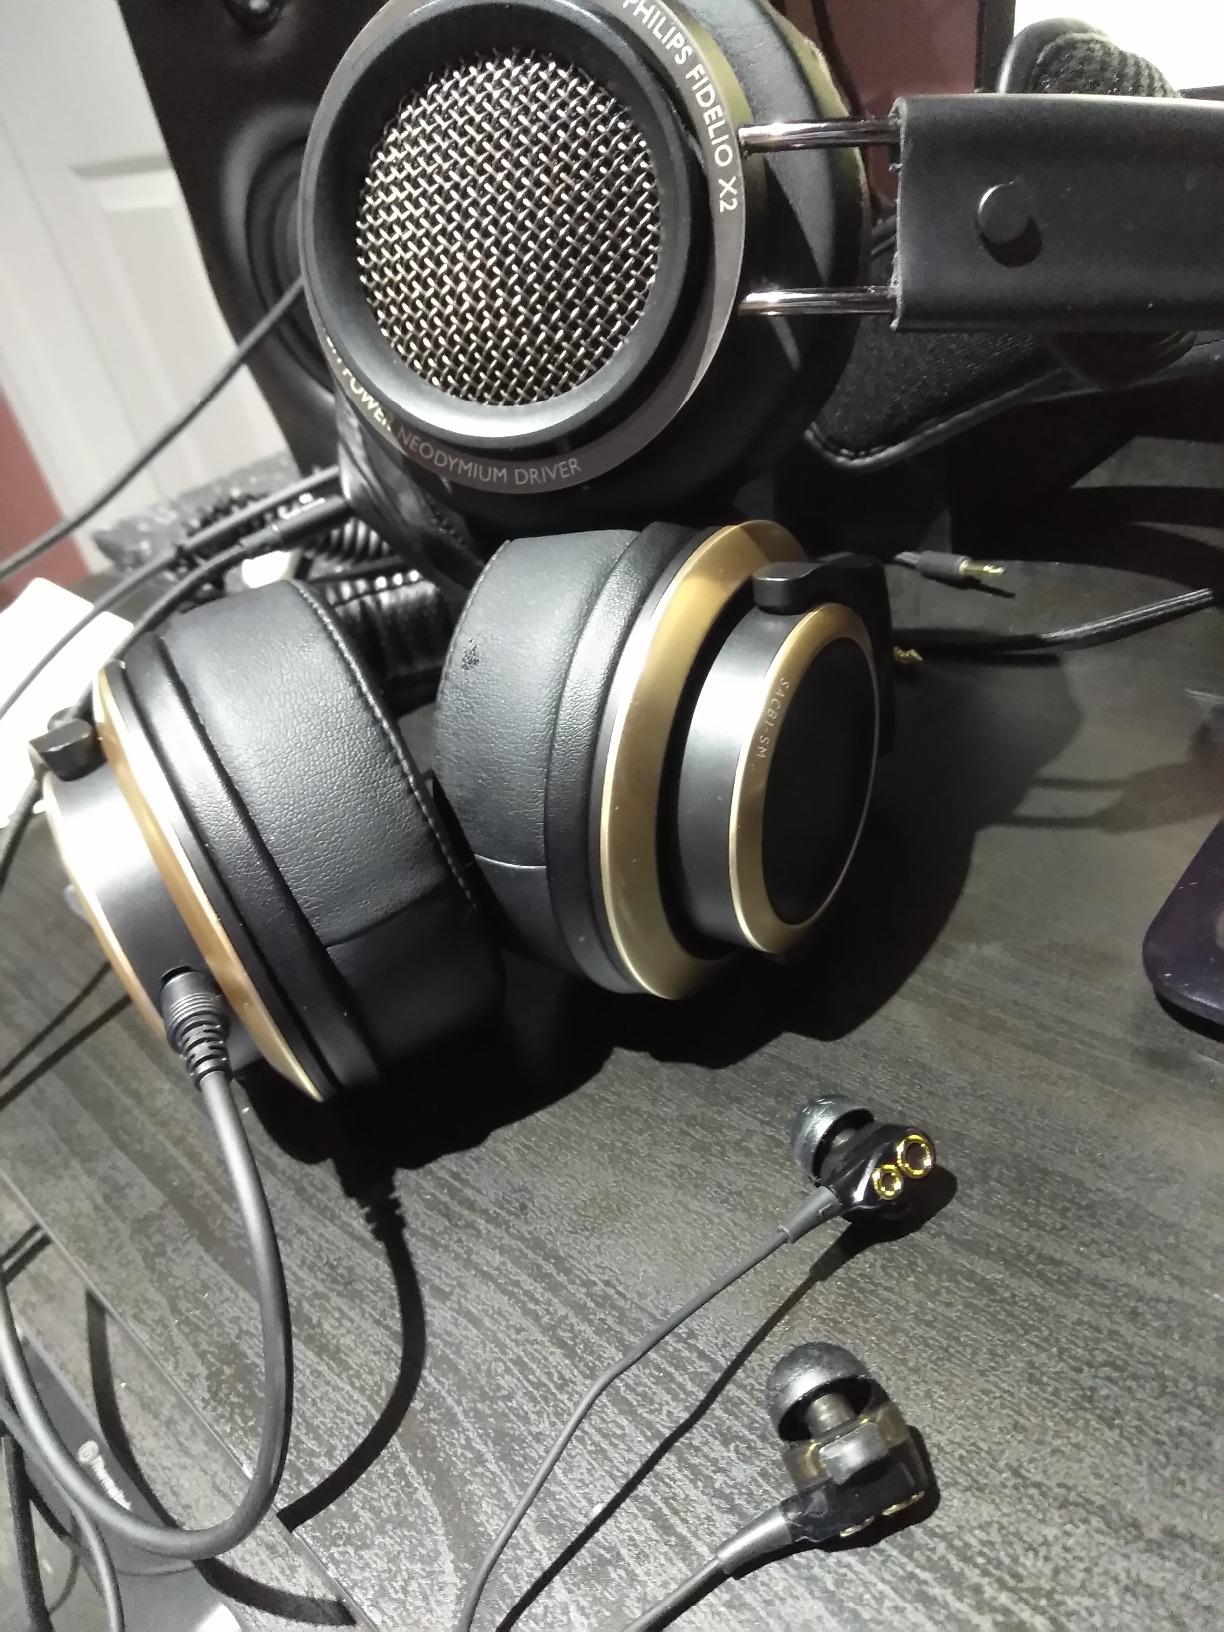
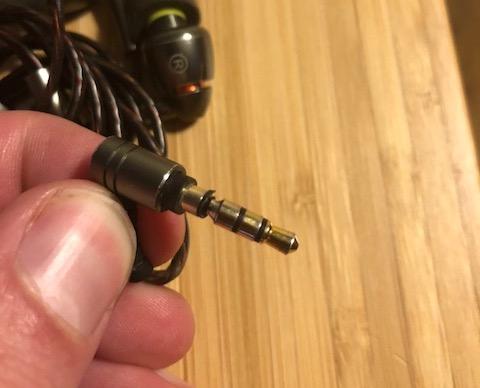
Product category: headphones
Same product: no